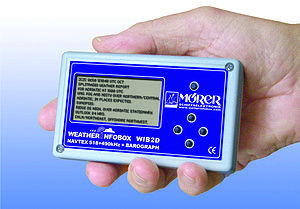
Le WIB2D, un récepteur NAVTEX et barographe portable avec écran de la groupe de produits Weatherinfobox Italiano: Il WIB2D, un ricevitore NAVTEX e barografo portatile con schermo del assortimento di prodotti Weatherinfobox
On appelle moyennes fréquences la bande de radiofréquences qui s'étend de 300 à 3 000 kHz.
Le NAVTEX désigne un système d'information maritime automatique en radiotélétype. Il fait partie du système mondial de détresse et de sécurité en mer. Le terme peut aussi désigner un message transitant par ce système. Il fait partie des systèmes de la marétique.